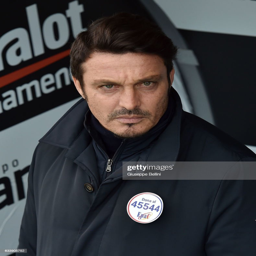
head coach during the match .